Light rail

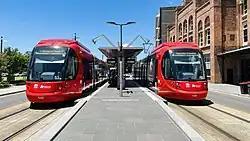
Wireless light-rail vehicles of the Newcastle Light Rail system in Newcastle, New South Wales

Light rail systems may also exhibit attributes of rapid transit systems, including having downtown subways, as in San Francisco and Seattle. These partially grade separated light rail lines are sometimes called semi-metro. This type of light rail emerged when the first subway in Boston opened in 1897 and became popular again in Europe from the 1950s onwards. The development of technology for low-floor and catenary-free trams facilitates the construction of such mixed systems with only short and shallow underground sections below critical intersections as the required clearance height can be reduced significantly compared to conventional light rail vehicles.